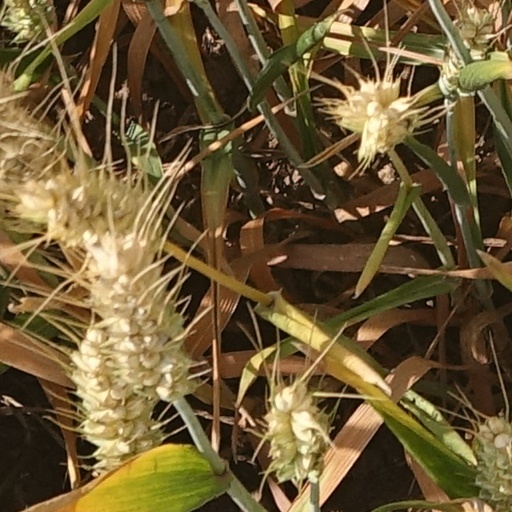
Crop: wheat